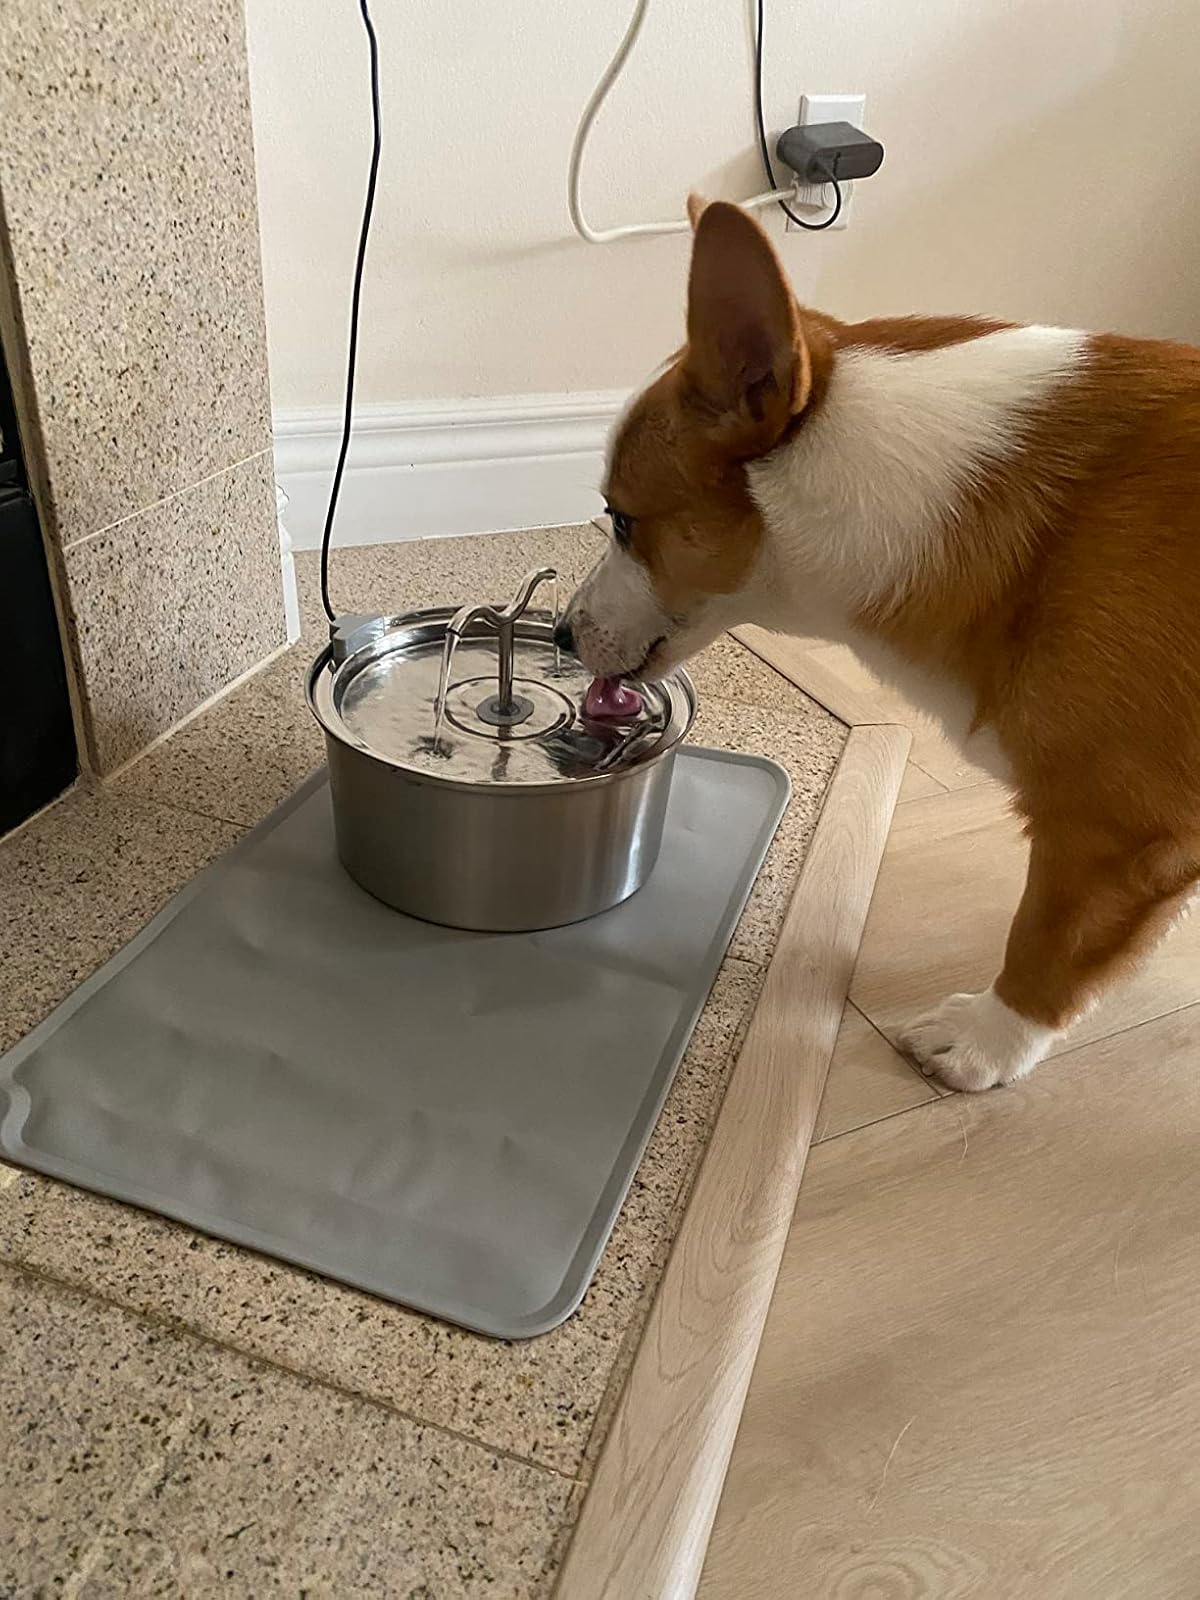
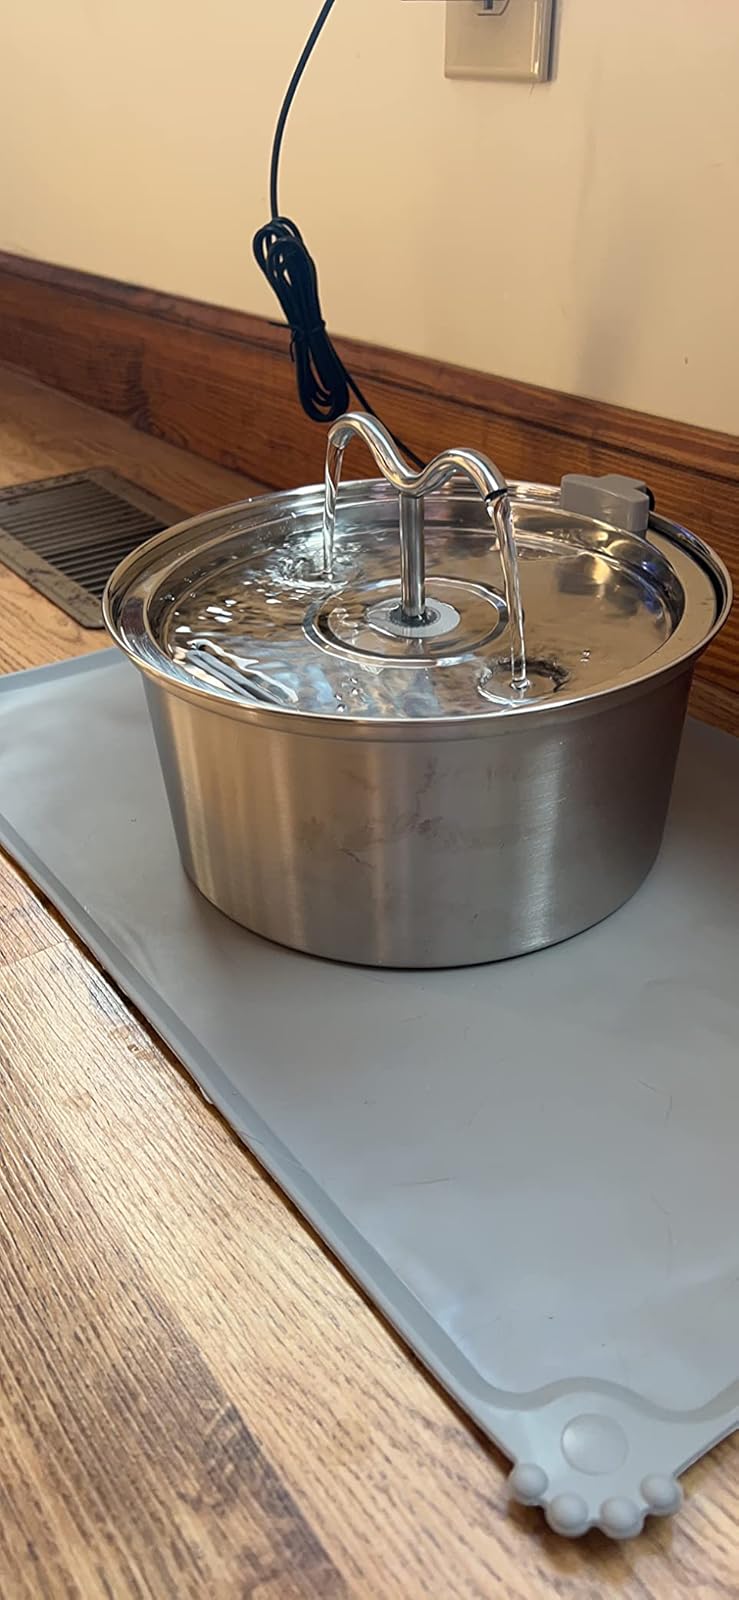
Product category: items_bowl
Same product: yes